Shigir Idol

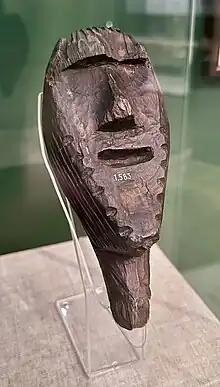
The "small" Shigir Idol.

The initial radiocarbon dating carried out by G. I. Zajtseva of the in Saint-Petersburg, confirmed by the of Russian Academy of Sciences in Moscow, gave an age of around 9,500 years. In the 1990s, when this first radiocarbon dating was carried out, scholars suggested that the dating was incorrect, because they believed that the hunter-gatherers who inhabited the area 9,500 years ago would have been incapable of crafting and decorating such a massive object.